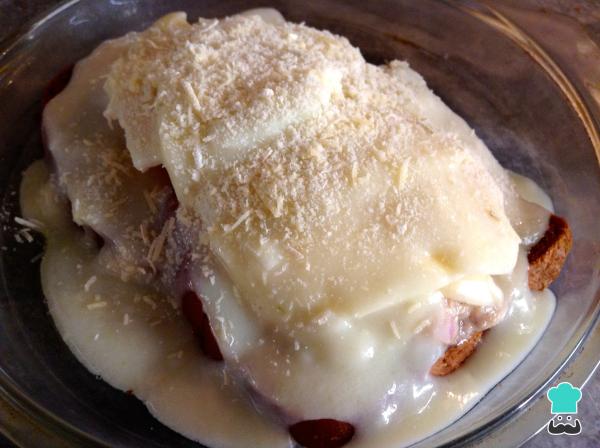
Añade encima una rebanada de queso mozzarella y baña las tostadas con el resto de salsa bechamel. Espolvorea una cucharadita de queso parmesano por encima. Lo ideal es que las tostas de atún queden como se observa en la fotografía.Truco: Precalienta el horno a 180ºC.